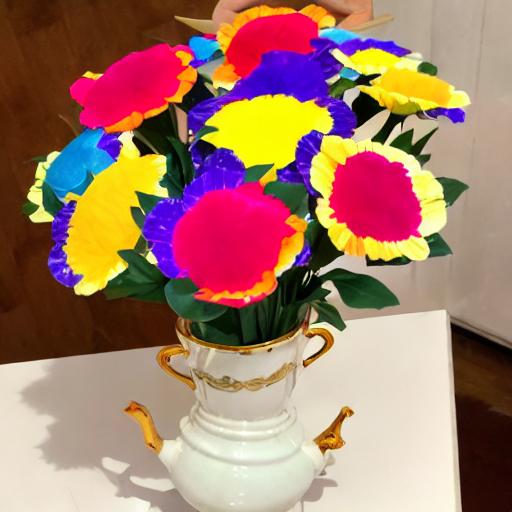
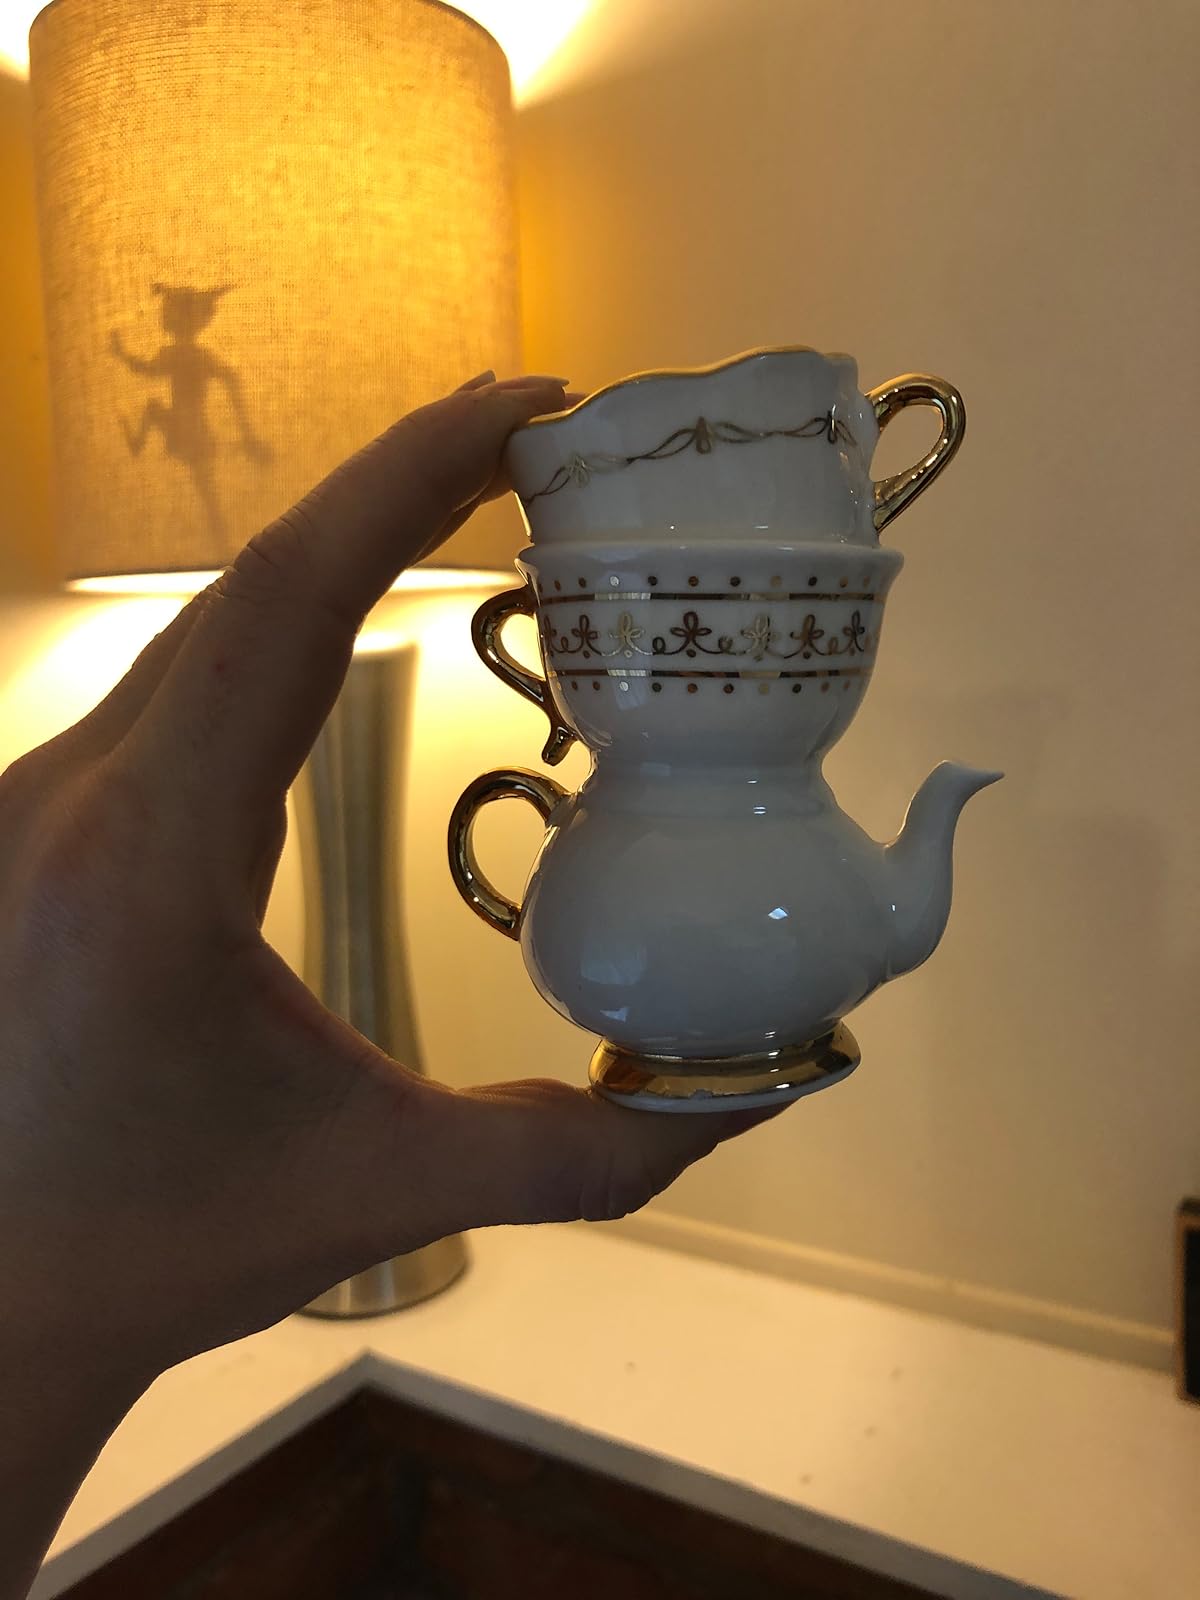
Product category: vase
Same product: no